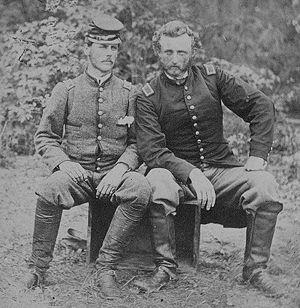
Sont énumérés ici les grades des Forces armées des États-Unis avec leur appellation en anglais, et l'indication du grade équivalent le plus proche dans l'Armée française.